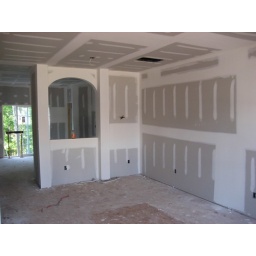
Here's the dining room area (to be computer area) with the drywall in